Plover Cove

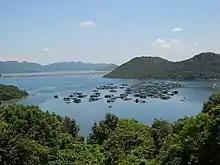
Fish farming at Plover Cove. Plover Cove Reservoir (left) and Ma Shi Chau (right) are visible in the background.

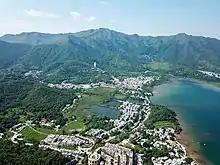
Plover Cove and the Shuen Wan area

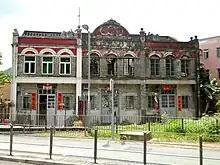
Yu Cheung Tong in Po Sam Pai

Plover Cove, also known by its Chinese names Shuen Wan Hoi or Shuen Wan, is a cove in the Tai Po District of Hong Kong, near Tolo Channel and Tolo Harbour.